Forbidden Quest

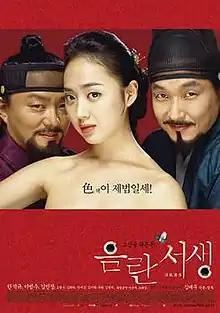
"Forbidden Quest" movie poster

Forbidden Quest is a 2006 South Korean period drama film about a scholar during the Joseon period who begins to write erotic novels, and becomes the lover of the King's favorite concubine.